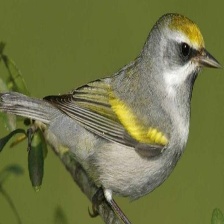
Species: GOLD WING WARBLER
Scientific name: VERMIVORA CHRYSOPTERA